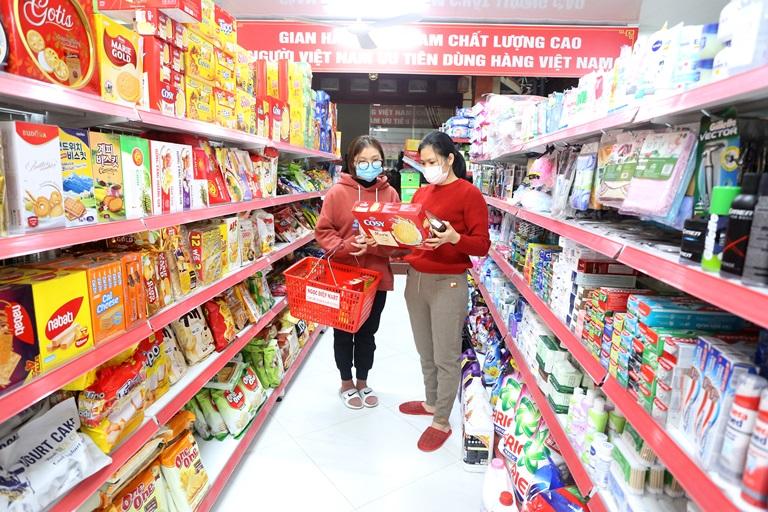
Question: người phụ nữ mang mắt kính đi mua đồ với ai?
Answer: với người phụ nữ mặc áo đỏ